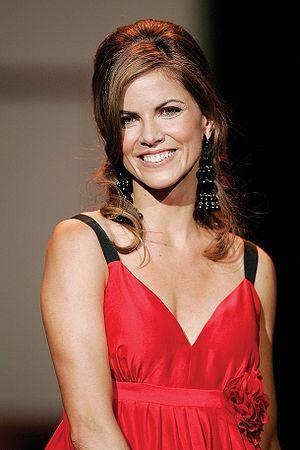
Natalie Morales, née le 6 juin 1972 à Taipei à Taïwan, est une animatrice de télévision américaine.